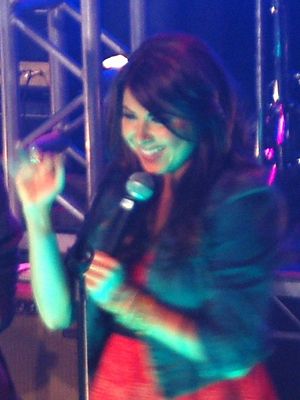
Daniella Monet
Daniella Monet sammen med Victorious-staben i en koncert performance i Avalon Hollywood.
Daniella Monet Zuvic, er en amerikansk skuespiller og sangerinde. Født i West Hills, Los Angeles.